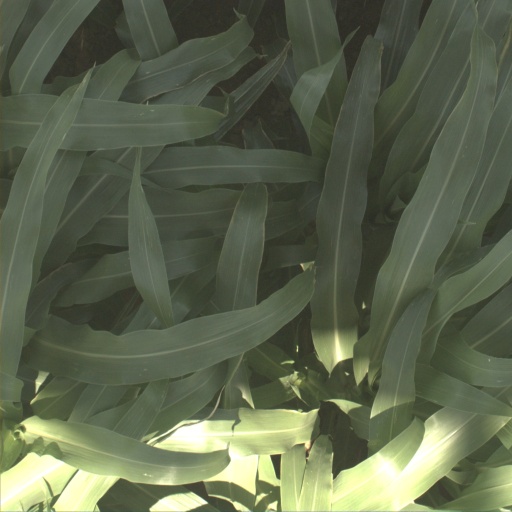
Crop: sorghum